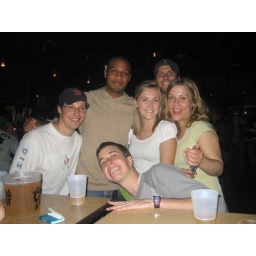
right before we swept the floor with dirty culinary school kids in flip cup.